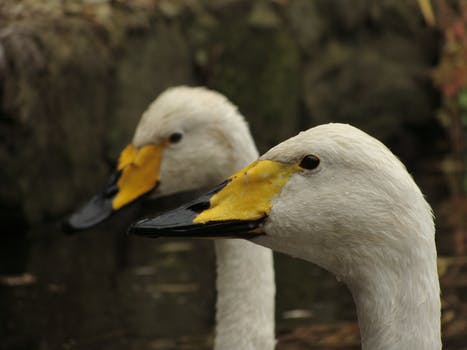
Label: No Watermark